Toowoomba East State School

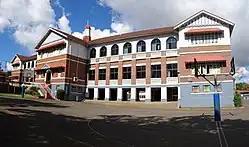
Block A, north elevation

Toowoomba East State School is a heritage-listed state school on the corner of Arthur and Mary Streets, East Toowoomba, Toowoomba Region, Queensland, Australia. It was built from 1935 to 1936 by the Queensland Department of Public Works. It was originally known as Queen's Park State School. It was added to the Queensland Heritage Register on 28 July 2017.